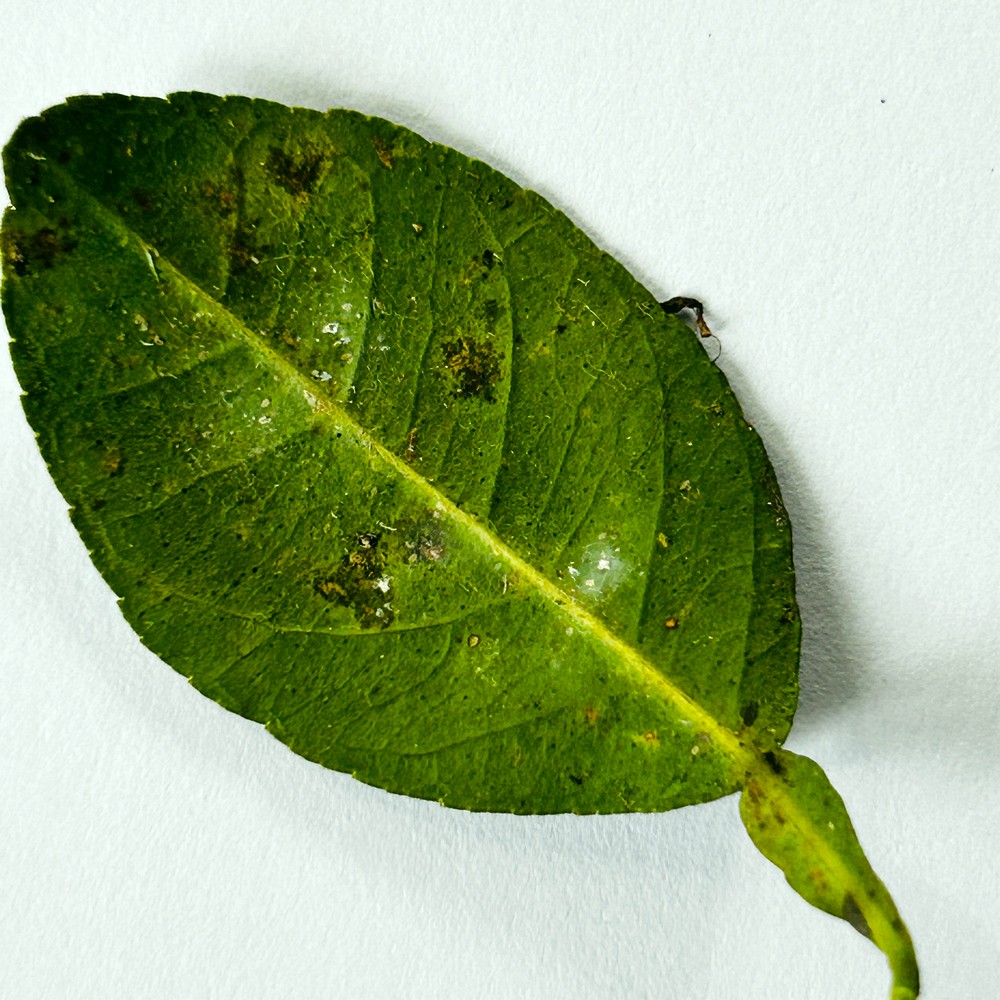
Label: Bacterial Blight